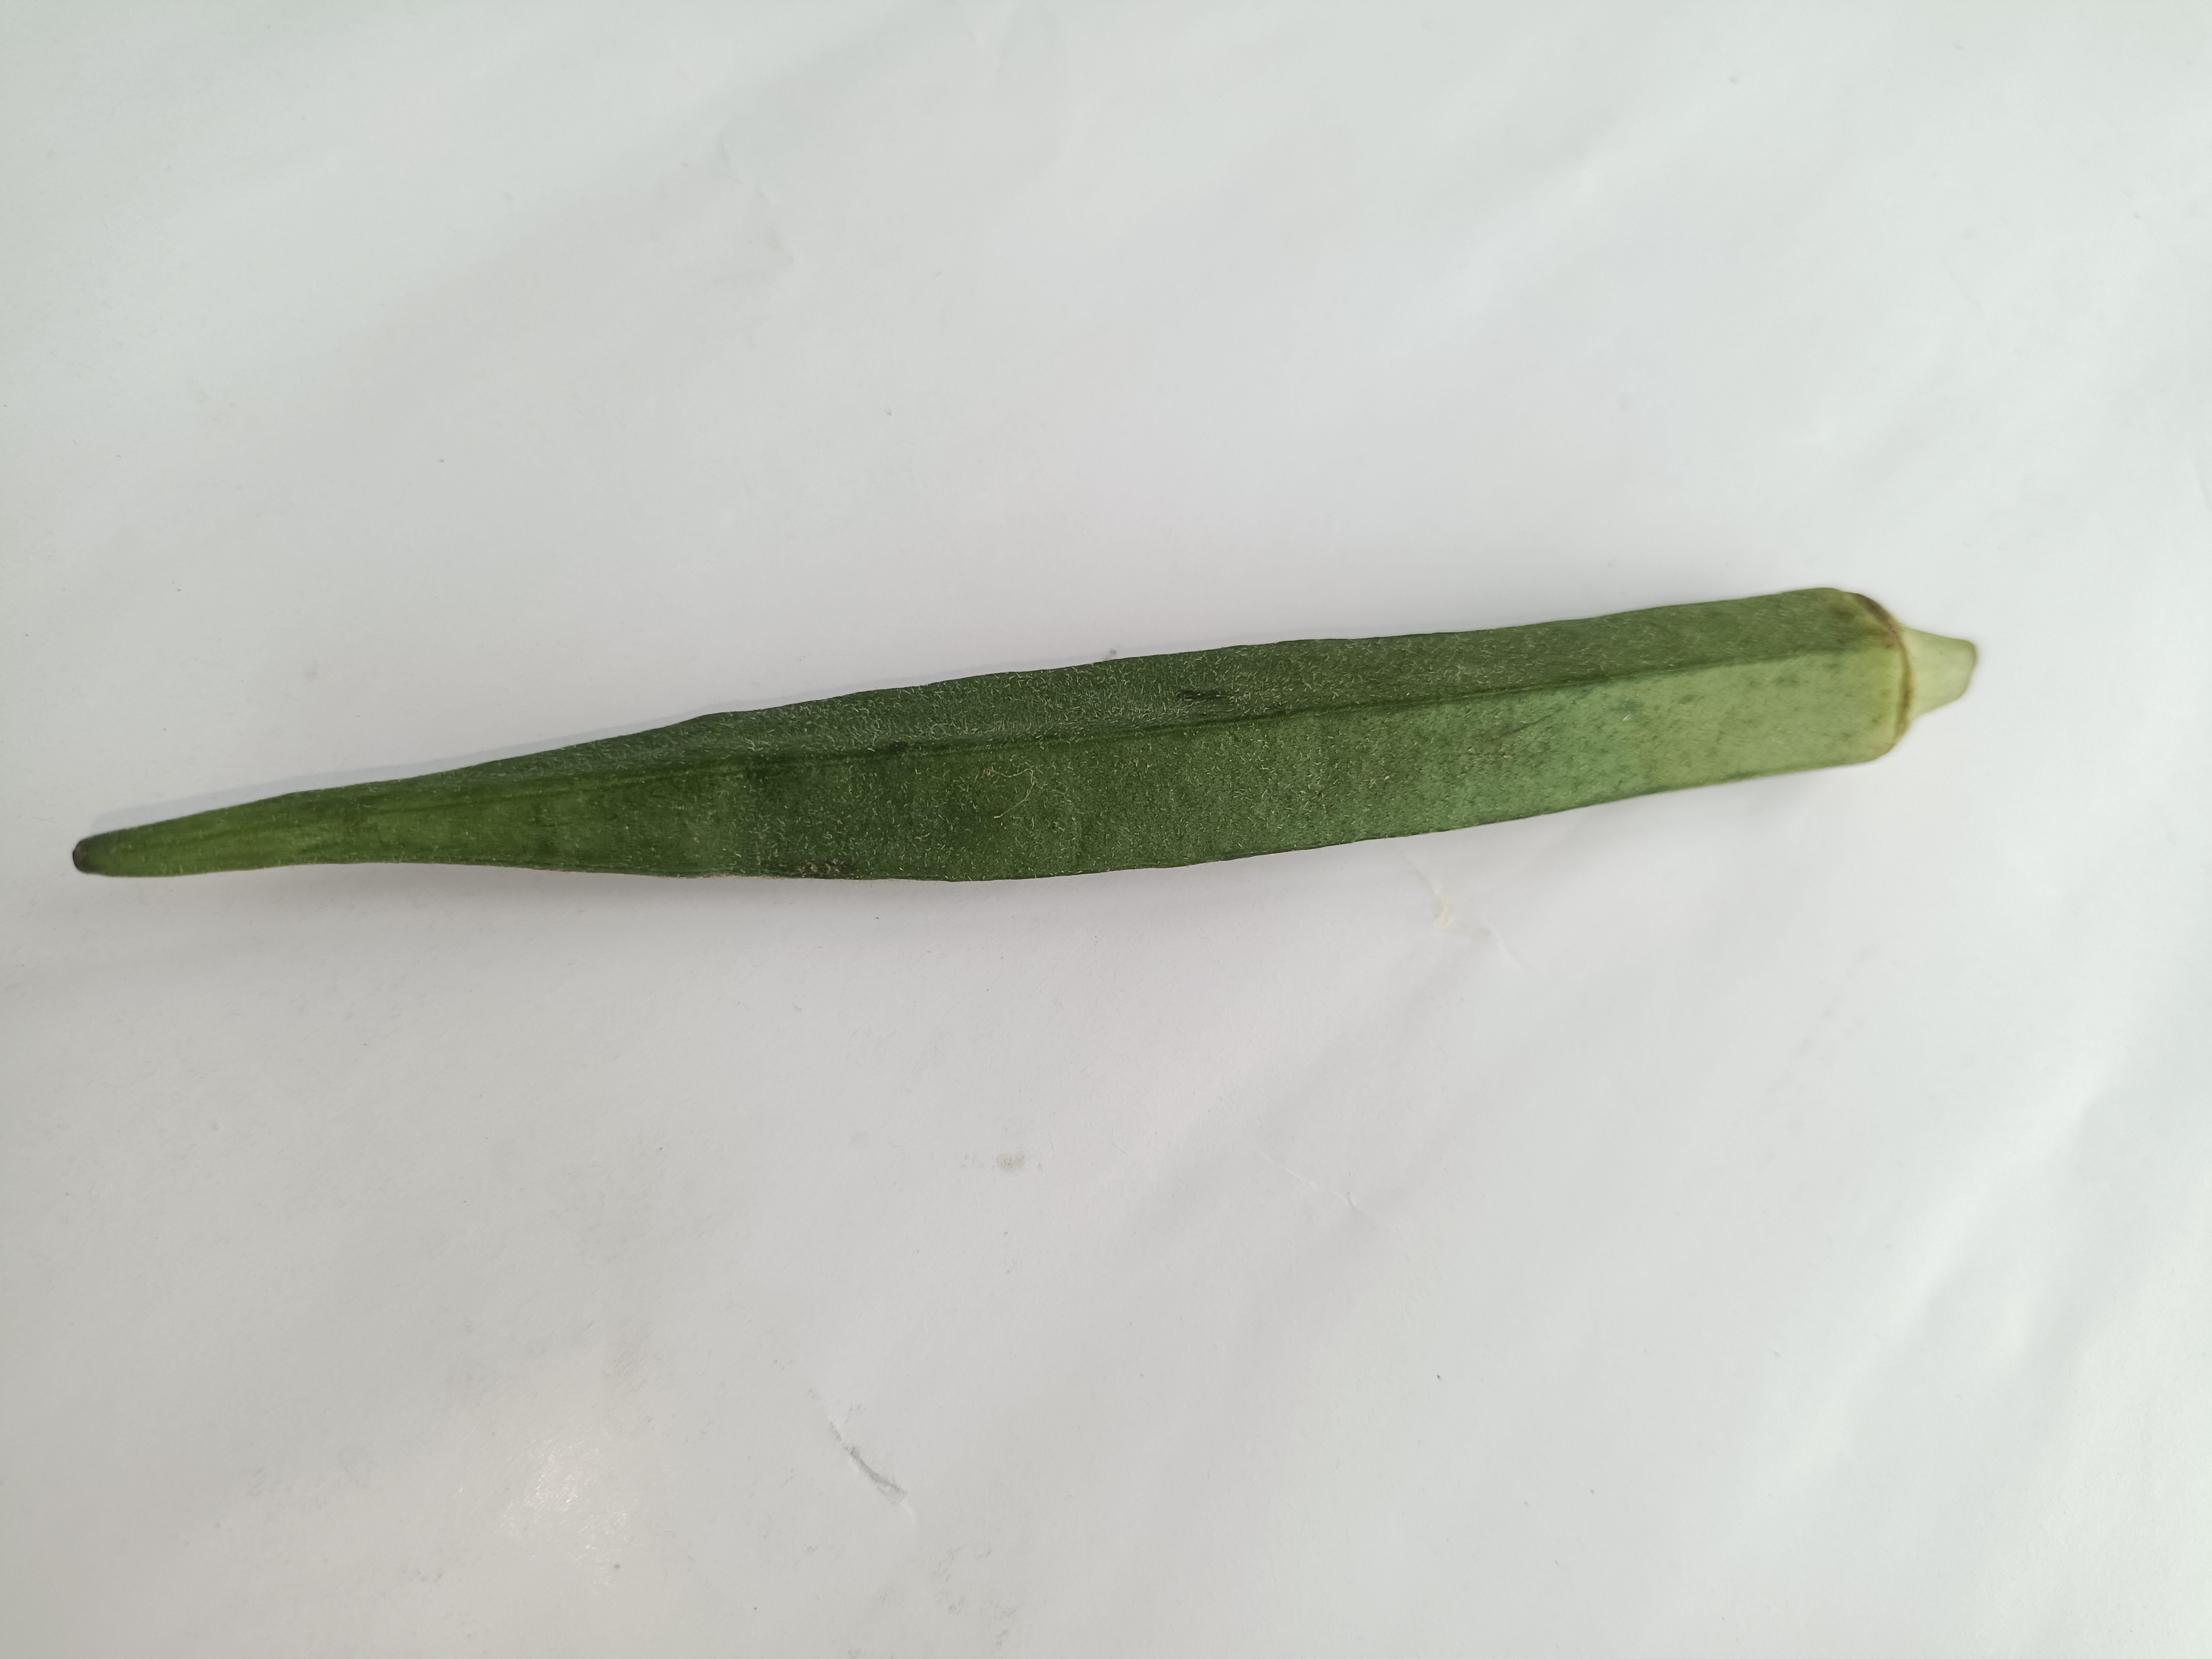
Label: Abelmoschus esculentus